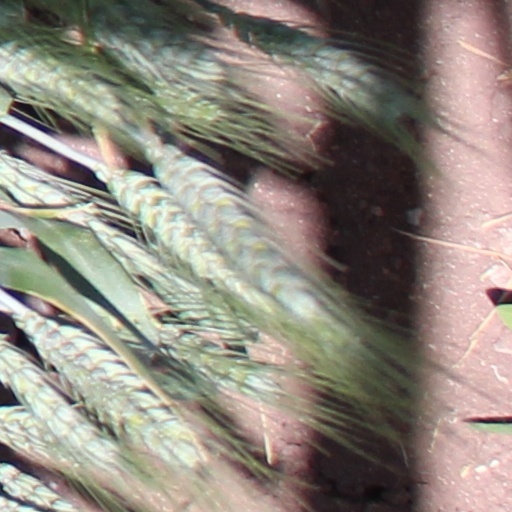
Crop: wheat